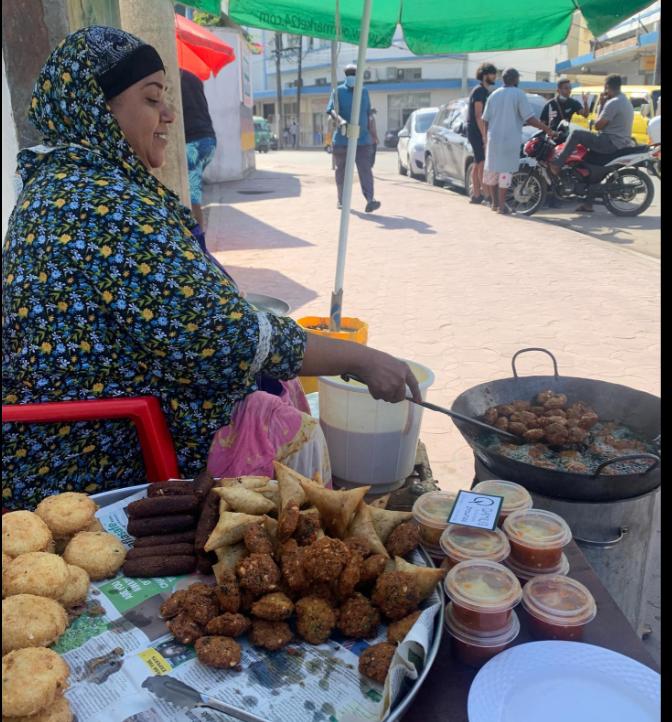
Mama aliyevalia leso anayeonekaniwa akitabasamu. Yuko katika biashara yake ya bajia, viazi, sambusa, hata pia katilesi. Ukwaju uko pembezoni mwake. Kuna mwavuli wa rangi ya nyekundu huku kwa mbali. Hata pia kuna watu wamesimama, mmoja wao aliokalia [cs]honda[cs]. Mmoja anapita akiwa amevalia barakoa.